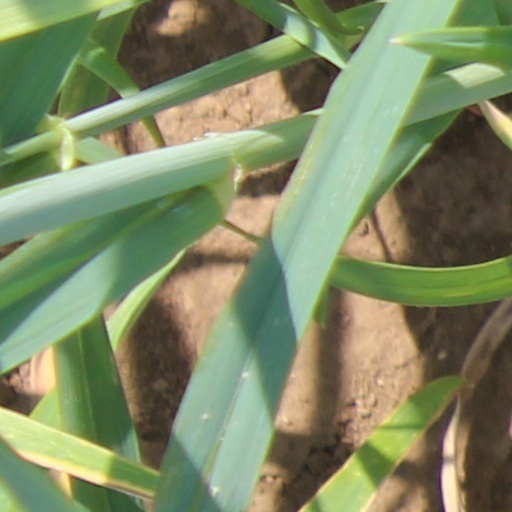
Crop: wheat